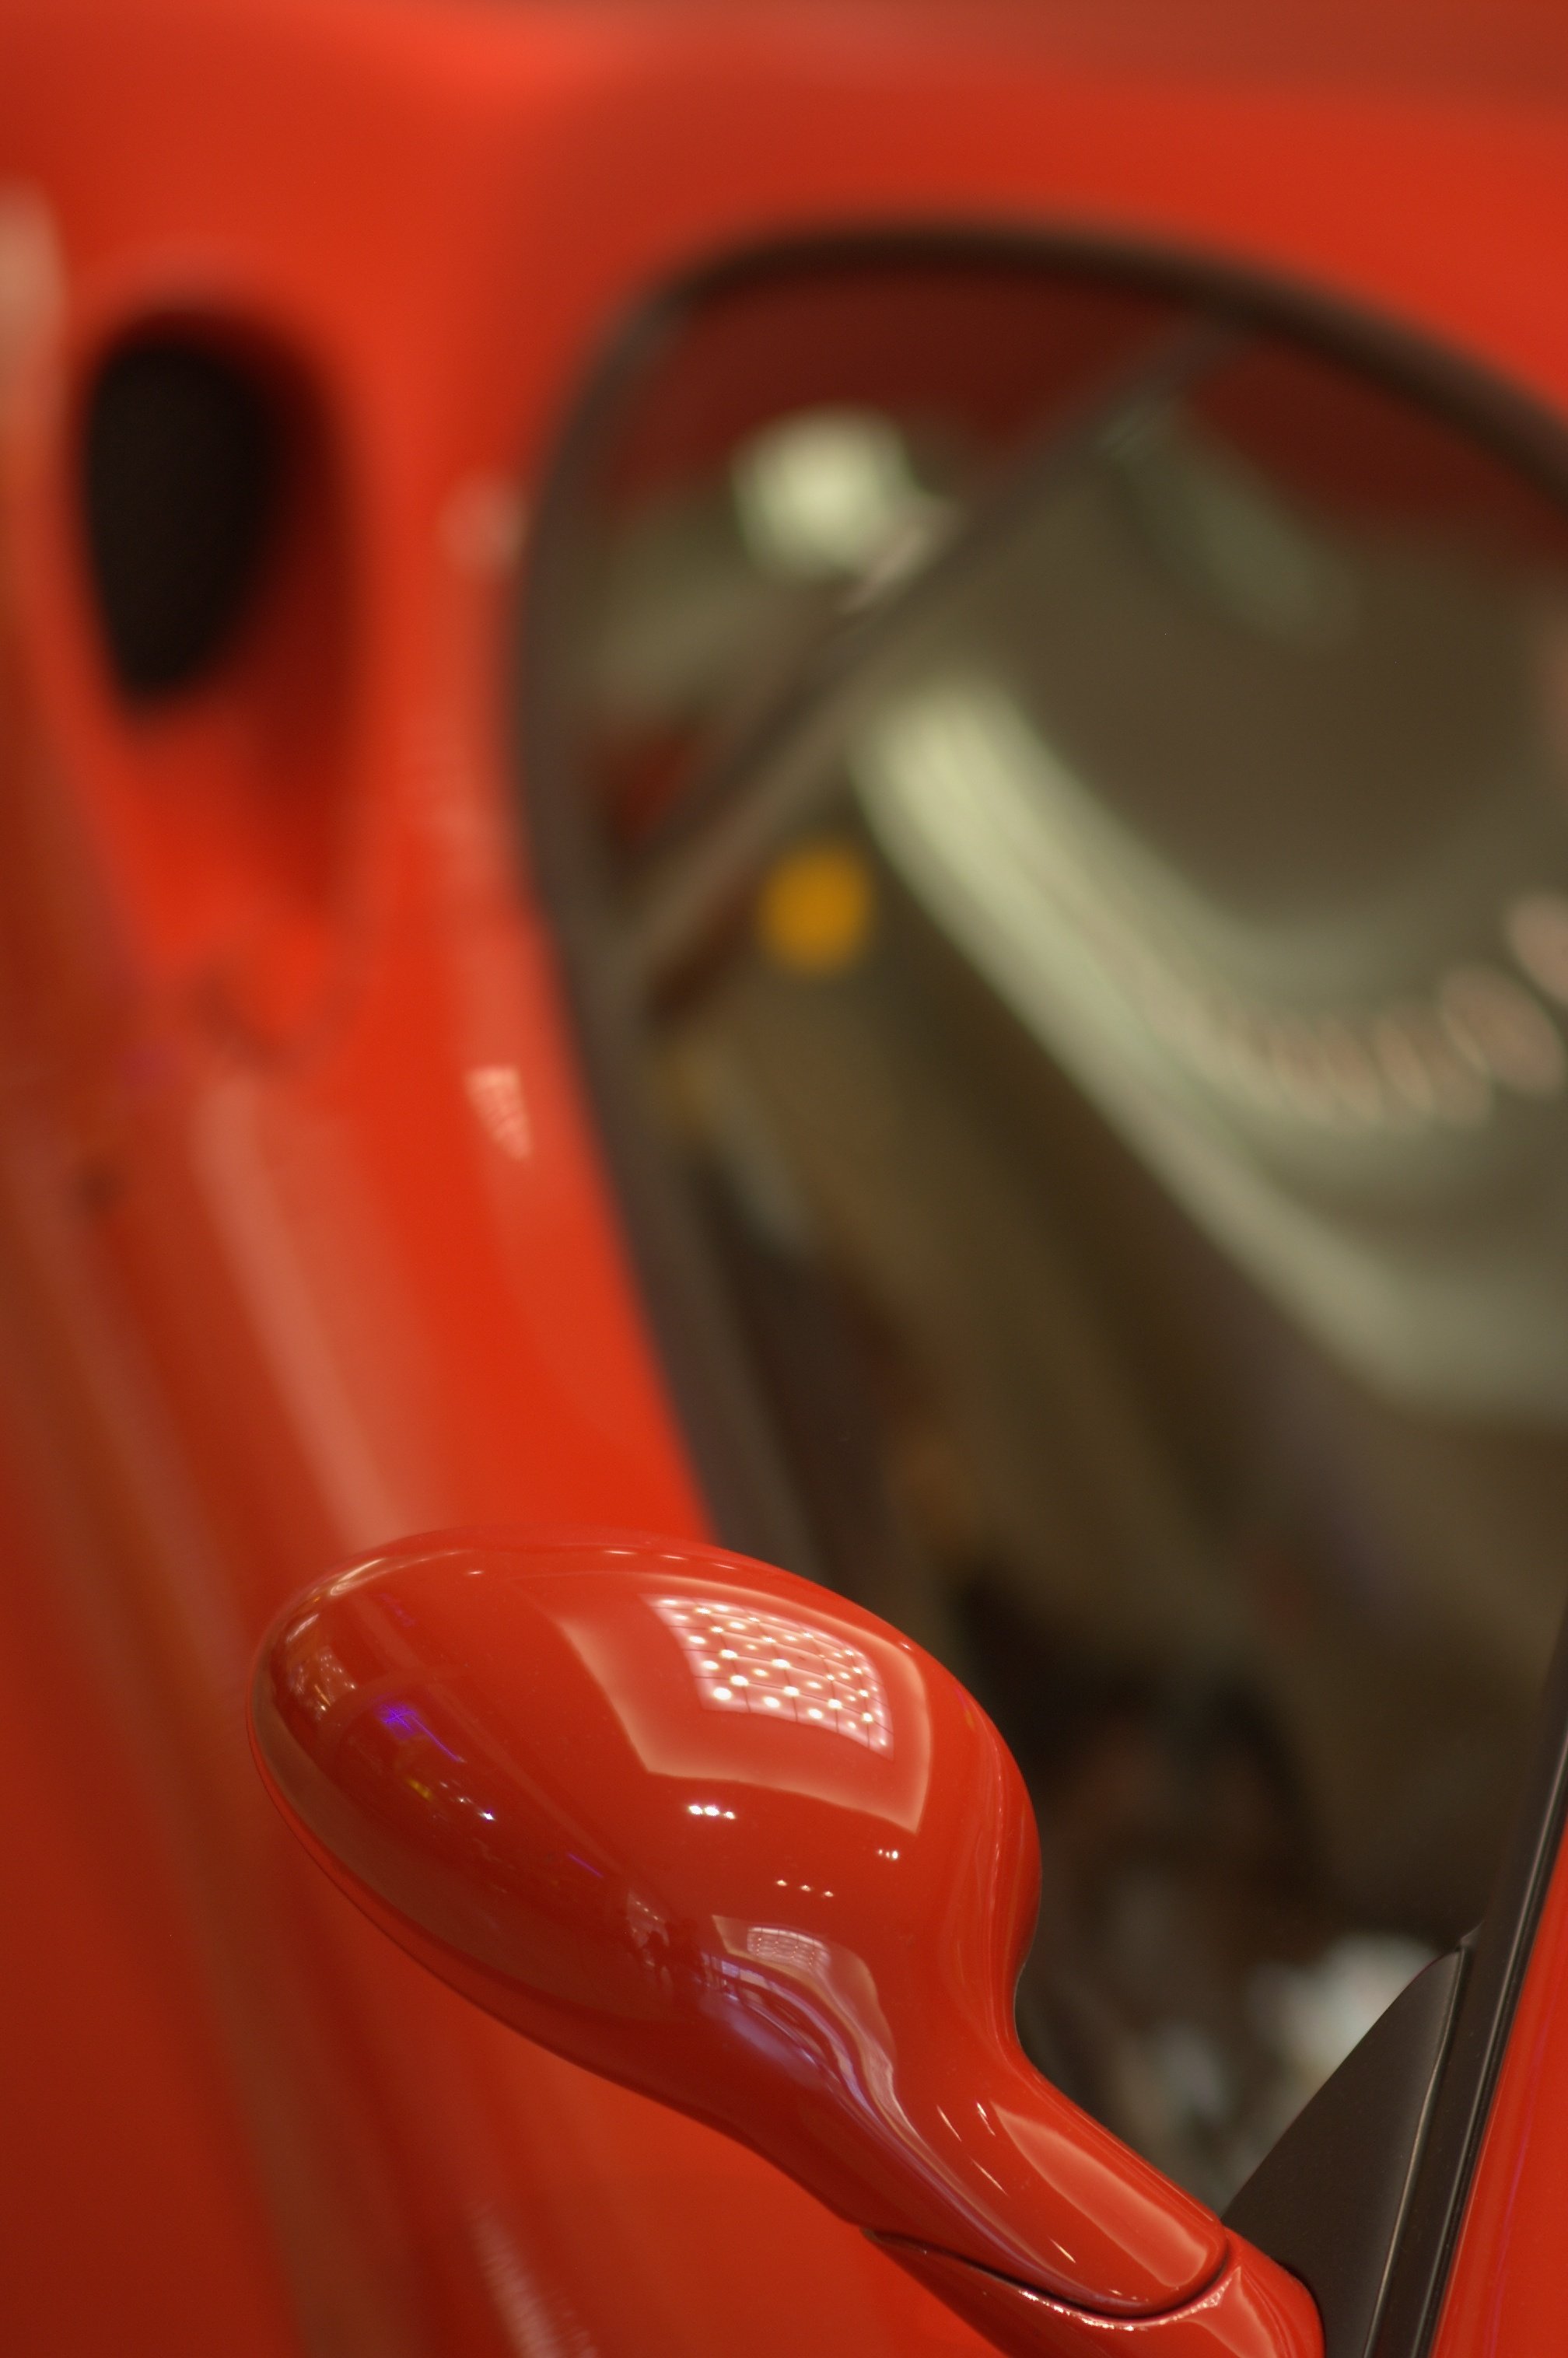
bokeh, car, wheel, red, vehicle, color, sports car, rawtherapee, germany, deutschland, berlin, walimex, samyang, pentax, 85mm, bokehlicious, lenstagged, steffenzahn, k100d, justpentax, iamflickr, 85mmf14, walimex85mm, walimexpro8514if, macro photography, automobile make